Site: brandenburg
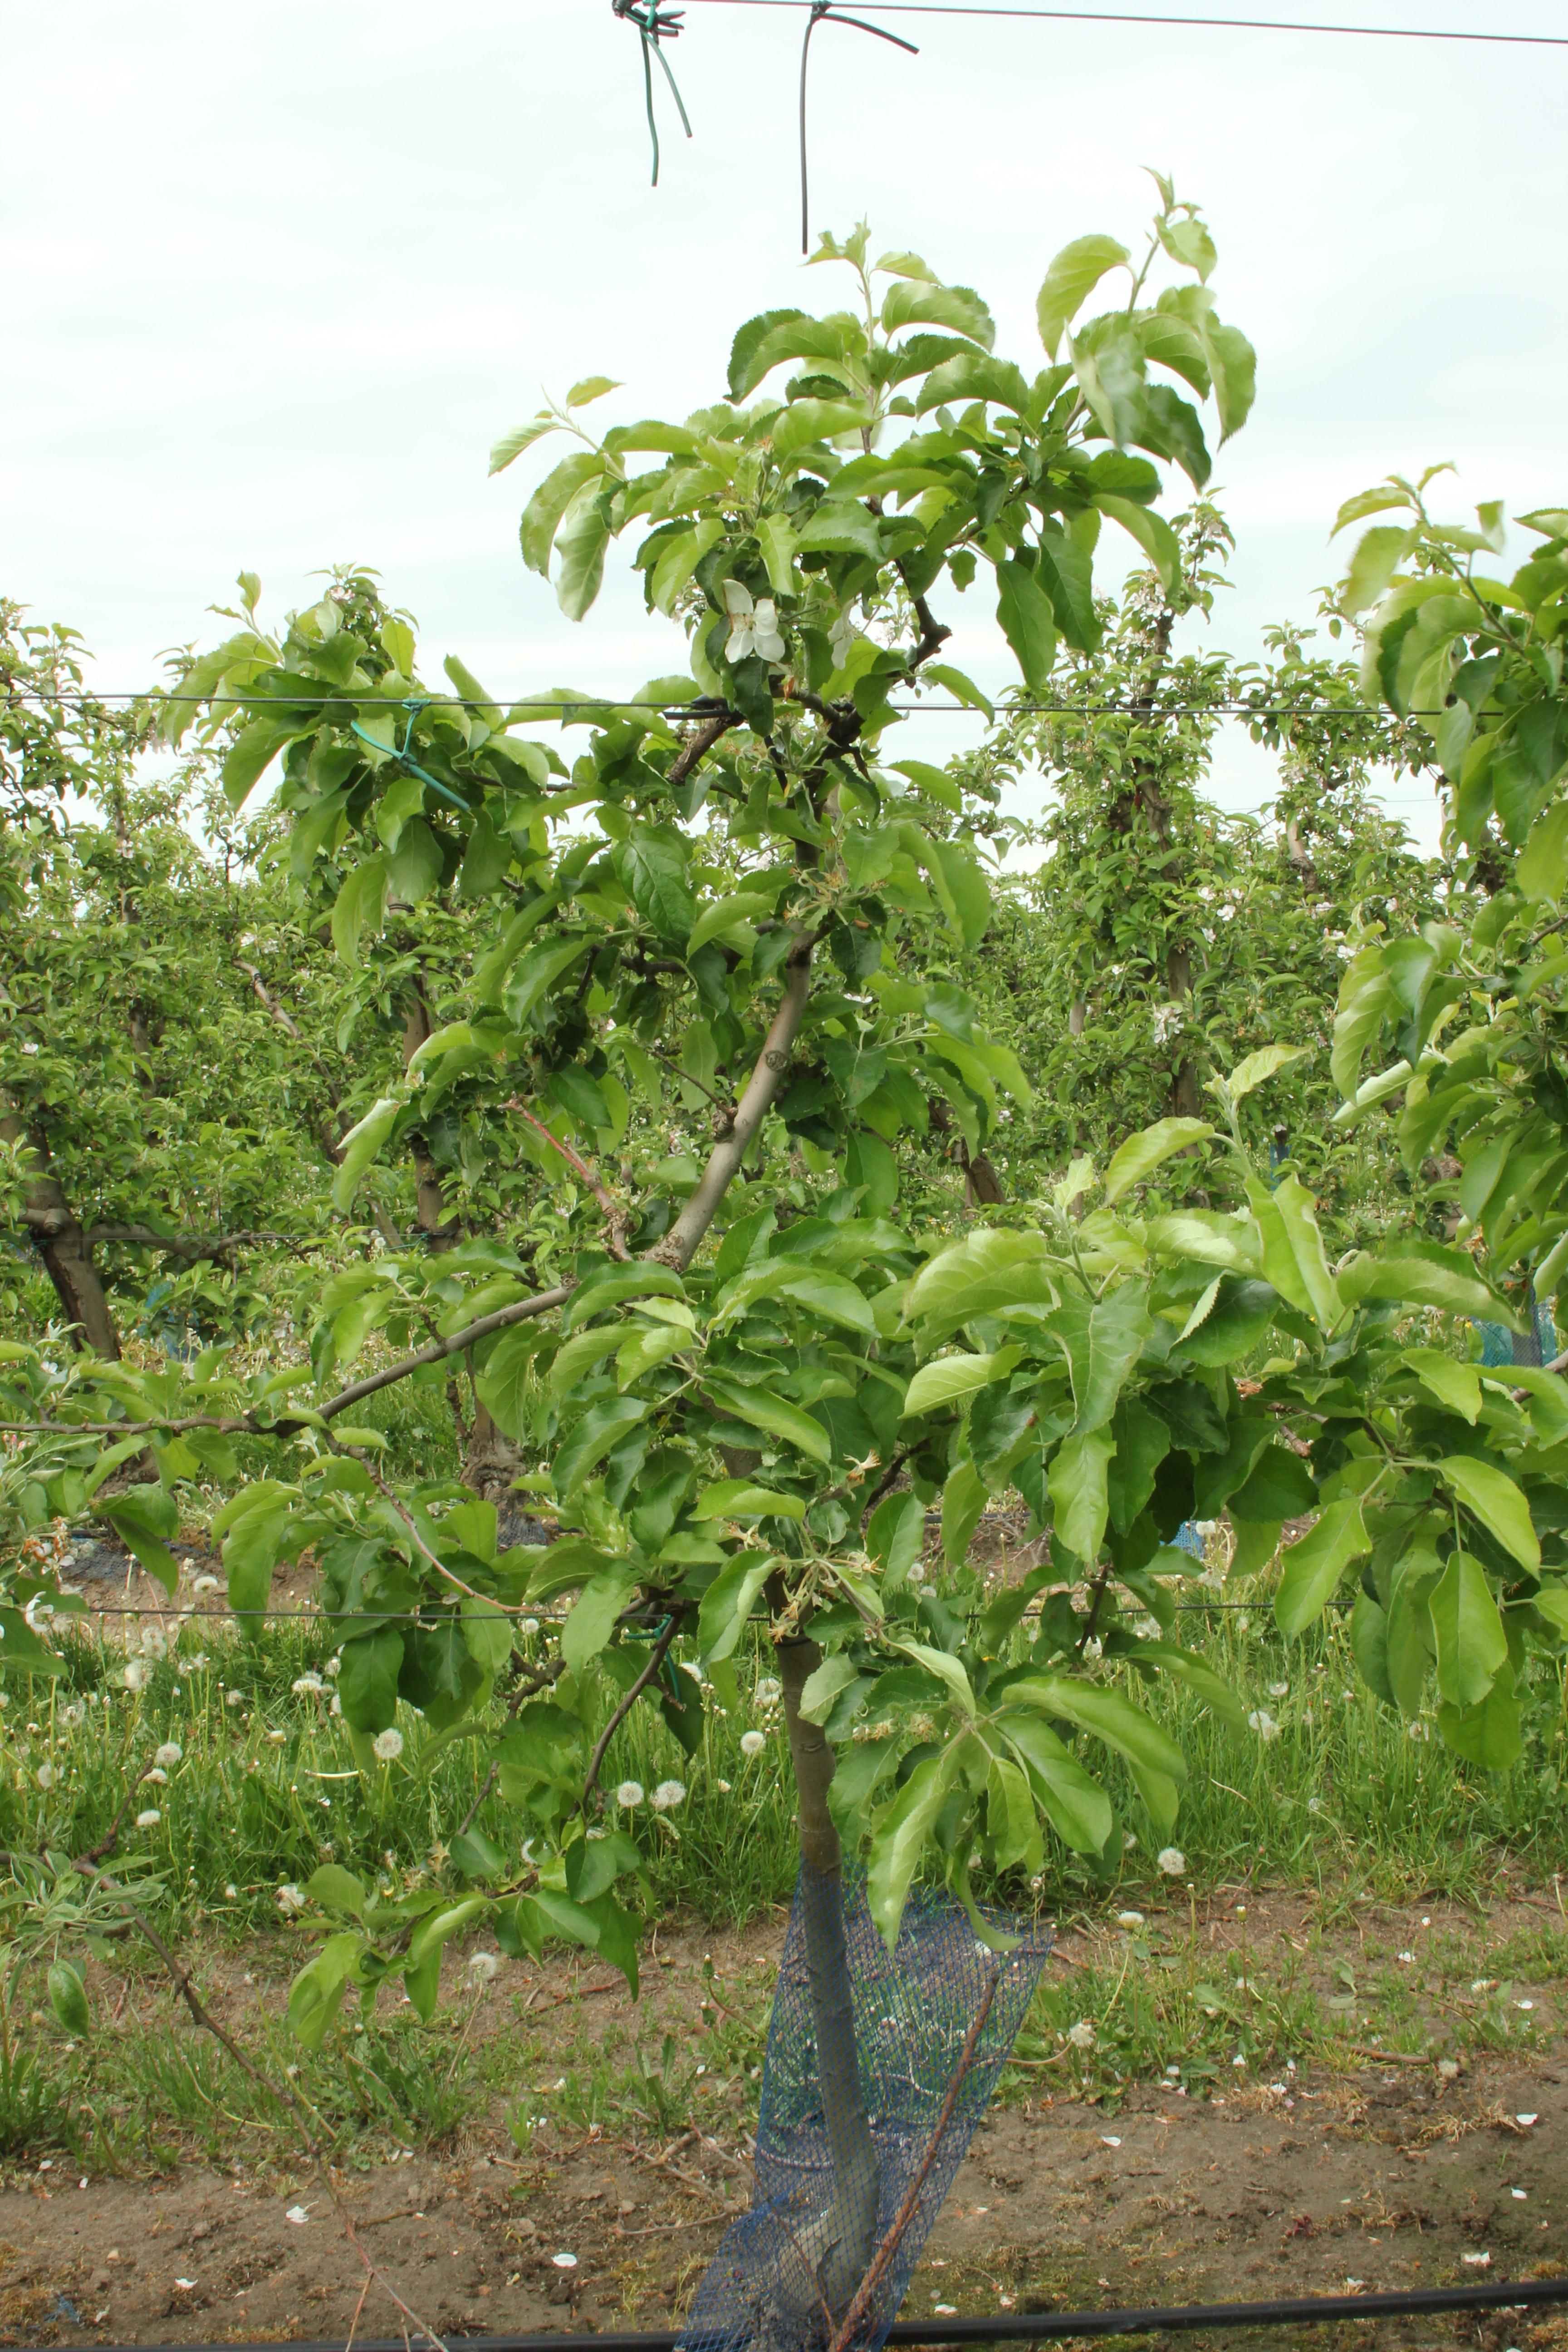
Growth stage (BBCH 67): Flowering